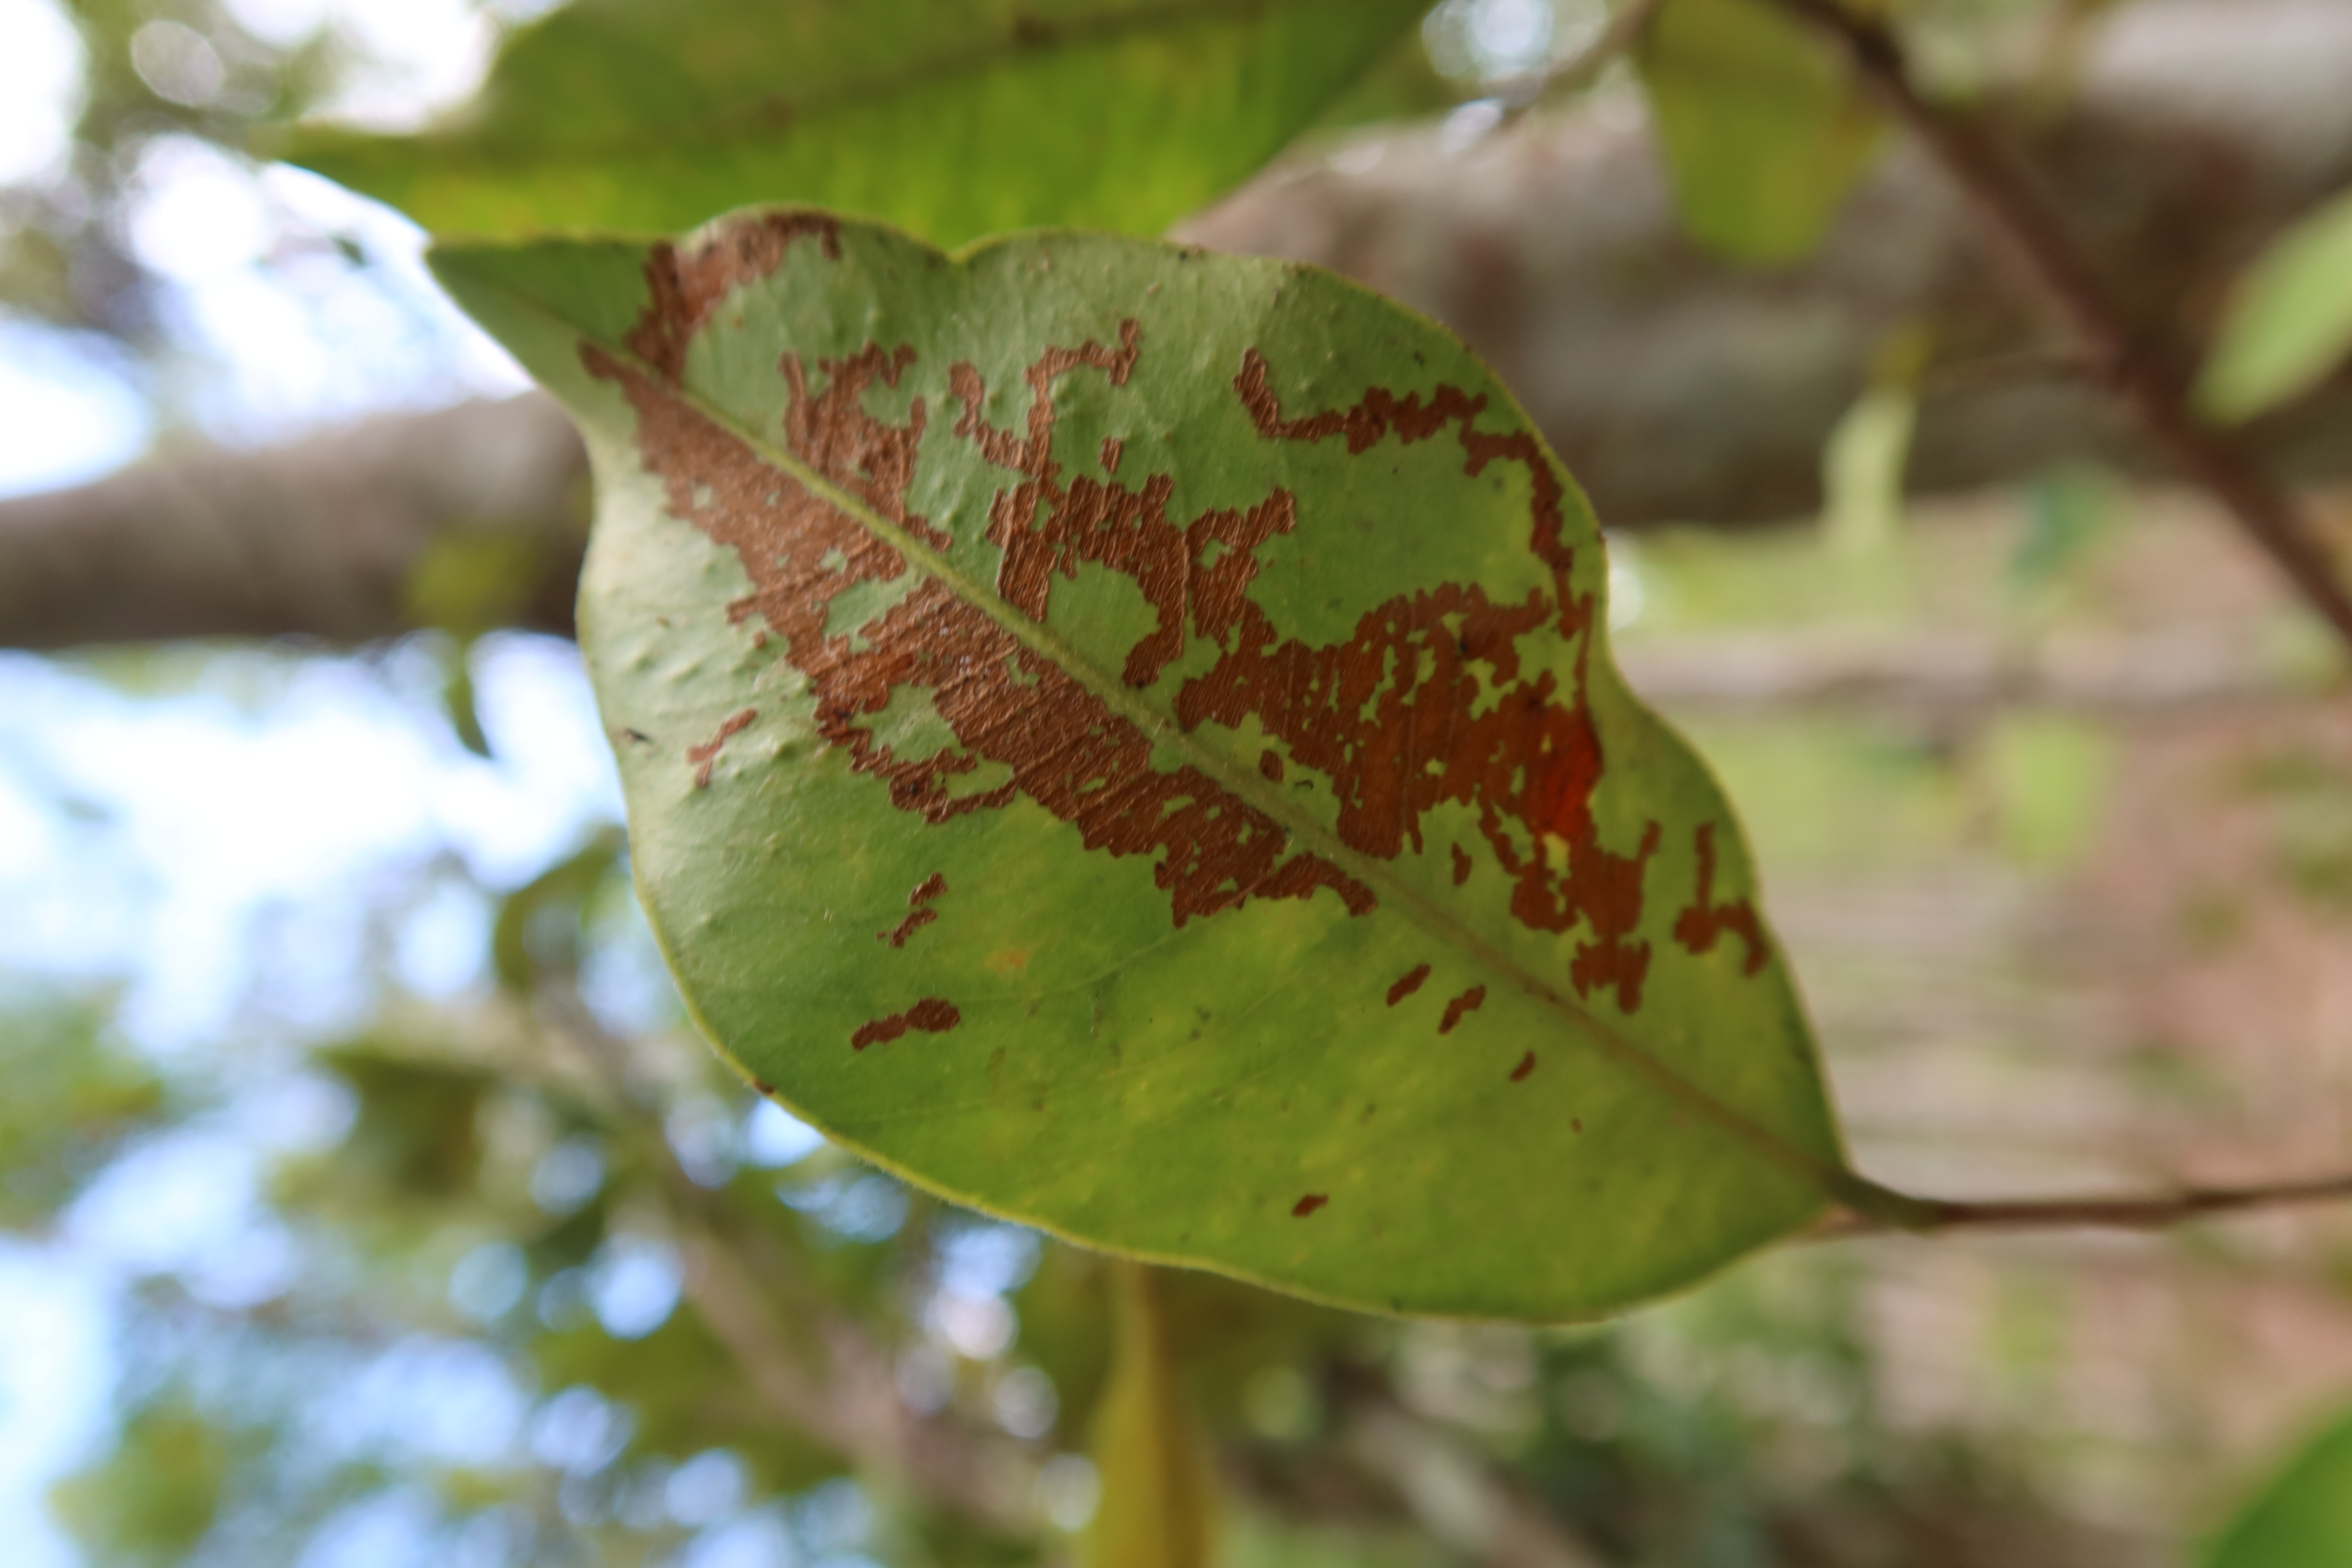
Label: Brown spots